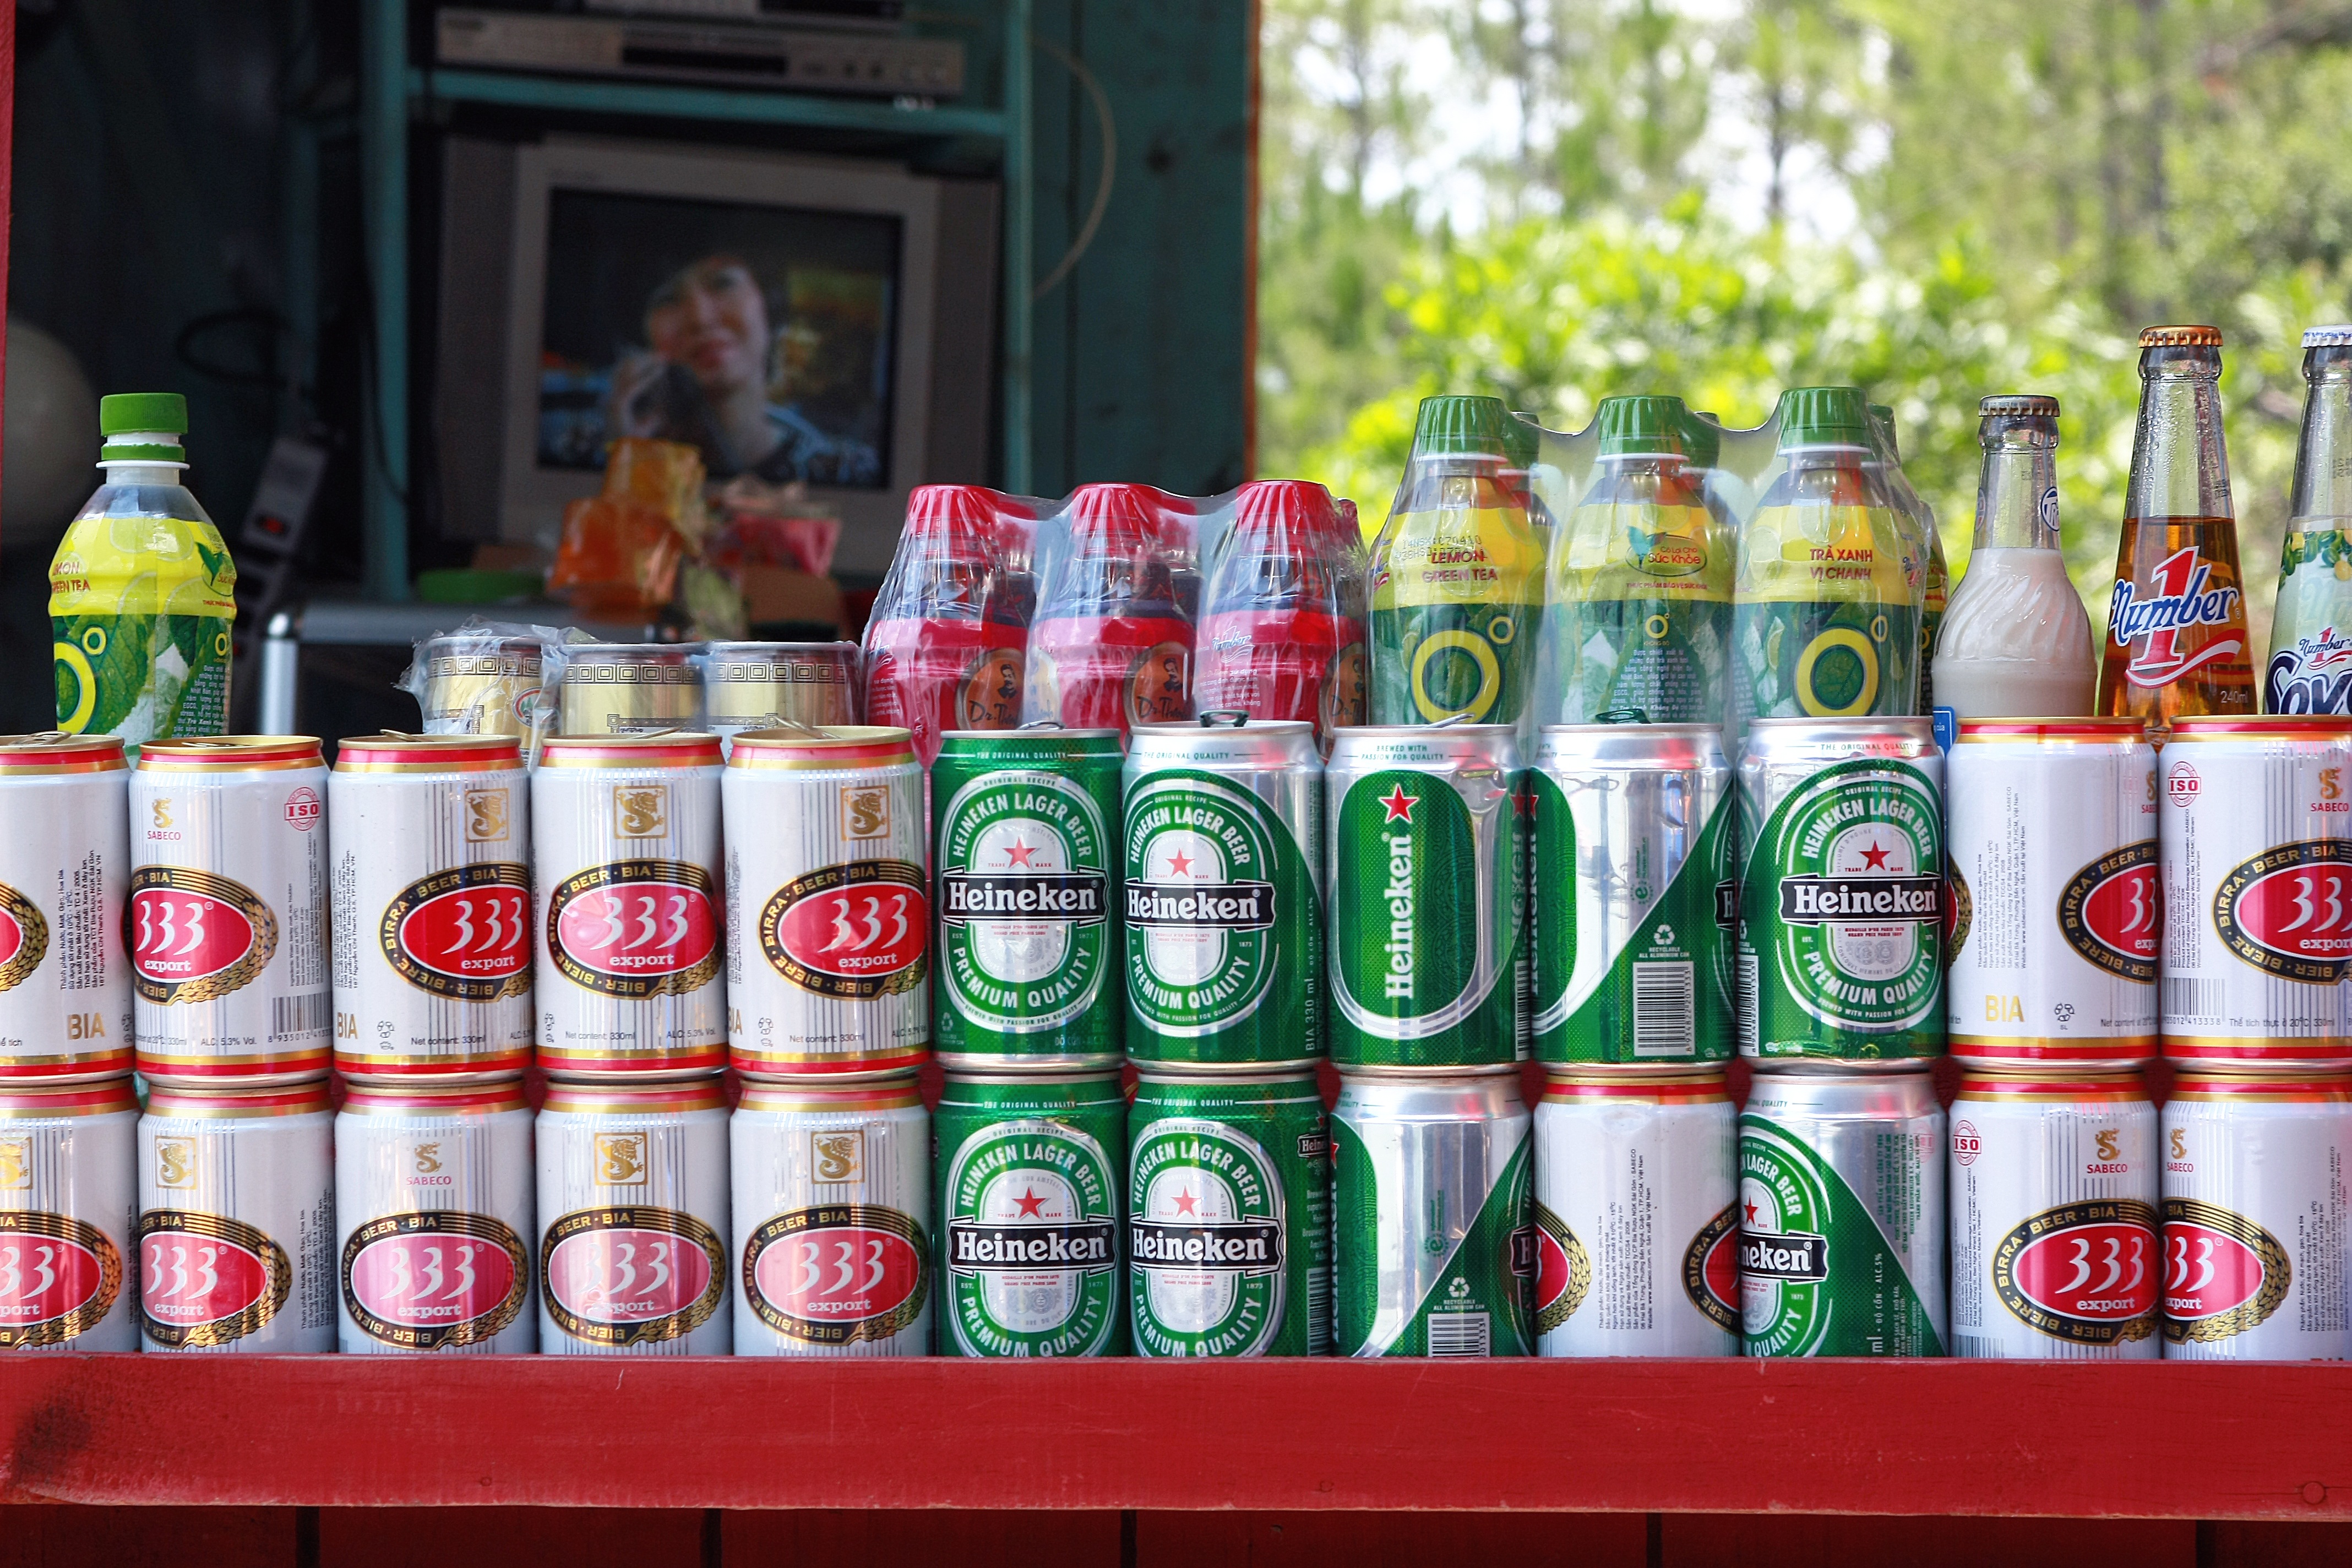
water, liquid, plastic, steel, bear, shop, symbol, natural, metal, beverage, drink, bottle, industry, business, box, set, container, can, flat, bin, liqueur, scrap, aluminum, alkohol, disposal, recyclable, dispose, materials, distilled beverage